Marthen Indey

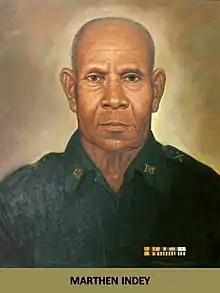

Major TNI Marthen Indey (1912–1986) was a colonial police officer in New Guinea, Dutch East Indies who later became nationalist fighter in the Indonesian National Revolution and a supporter of Papua becoming part of Indonesia. He was declared a National Hero of Indonesia in 1993 along with two other people of Papuan descent, Frans Kaisiepo and Silas Papare.